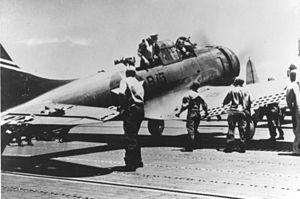
Le Douglas SBD Dauntless était un biplace embarqué de bombardement en piqué solide et sûr, qui encaissait assez bien les projectiles adverses.